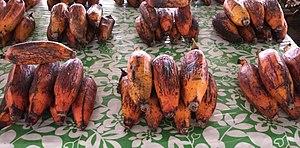
tas de Fe'i
Le fe'i est une plante appartenant au genre Musa, parfois nommée banane plantain de montagne, et donc parente des bananes dessert et des bananes plantain. Cultivée dans les îles du pacifique sud, des Moluques à la Polynésie Française, elle produit une banane à cuire de couleur allant du jaune à l'orange-rouge. Le régime se dresse dans le prolongement du tronc, au lieu de pendre comme les bananes.